Lorenzo Salvi

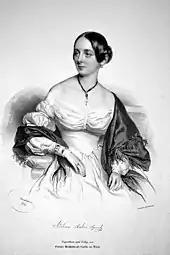
Adelina Spech-Salvi

From 1836 until 1840 Salvi had a number of lauded successes at the Teatro Carlo Felice. A particular triumph was the role of Arnold in that theatre's first mounting of Rossini's "William Tell" (1840). From 1839 until 1842 Salvi was a regular performer at La Scala. While there he notably sang leading roles in the world premieres of the first two operas composed by Giuseppe Verdi, portraying Riccardo in "Oberto" on 17 November 1839 and Edoardo in "Un giorno di regno" on 5 September 1840. Other La Scala highlights included an appearance in the original production of Federico Ricci's "Un duello sotto Richelieu" (1839) and the role of Tonio in the house premiere of Donizetti's "La fille du régiment" (1840).